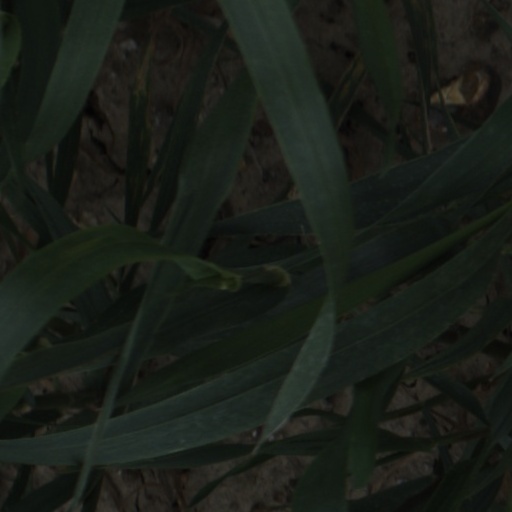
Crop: wheat